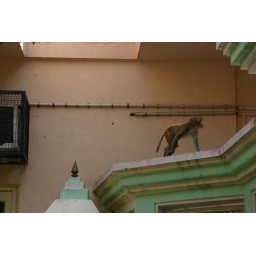
monkeys in the guest house court yard